Dighton, Massachusetts

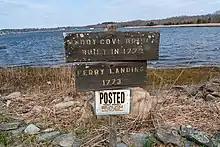
Site of Dighton Ferry Landing

Dighton's location has long made it a crossroads for travel. The "Old Bristol Path" took early settlers from the Pilgrim settlement in Plymouth, Massachusetts to Bristol, Rhode Island, the home of Massasoit. A ferry took travelers across the Taunton River. Later, a stage coach ran through Dighton, connecting Taunton and Bristol. Dighton was also along the route between Fall River and Taunton.